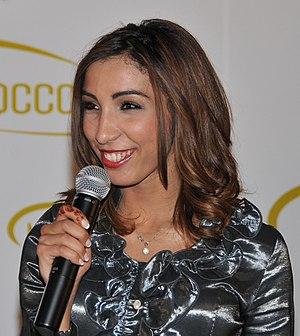
La chanteuse marocaine Dounia Batma demande aux jeunes du Maghreb de ""ne jamais perdre espoir et de ne jamais céder face à l'échec"". http://www.magharebia.com/r/22z7"